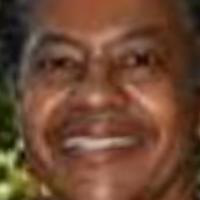
Age group: age 41-55